Lake Baikal

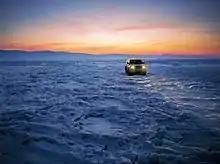
The lake in winter, its ice thick enough to support a 2004 Mitsubishi Pajero

The lake, nicknamed "the Pearl of Siberia", drew investors from the tourist industry as energy revenues sparked an economic boom. Viktor Grigorov's Grand Baikal in Irkutsk is one of the investors, who planned to build three hotels, creating 570 jobs. In 2007, the Russian government declared the Baikal region a special economic zone. A popular resort in Listvyanka is home to the seven-story Hotel Mayak. At the northern part of the lake, Baikalplan (a German NGO) built together with Russians in 2009 the Frolikha Adventure Coastline Track, a -long long-distance trail as an example for sustainable development of the region. Baikal was also declared a UNESCO World Heritage site in 1996. Rosatom plans to build a laboratory near Baikal, in conjunction with an international uranium plant and to invest $2.5 billion in the region and create 2,000 jobs in the city of Angarsk.